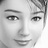
Emotion: happy